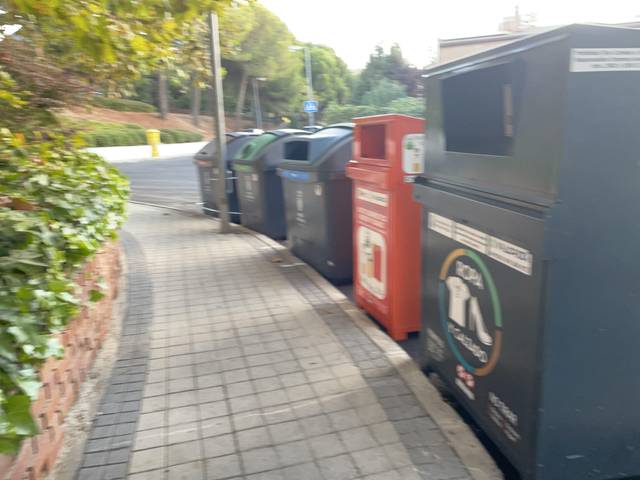
Region: Spain
Coordinates: 40.471, -3.881